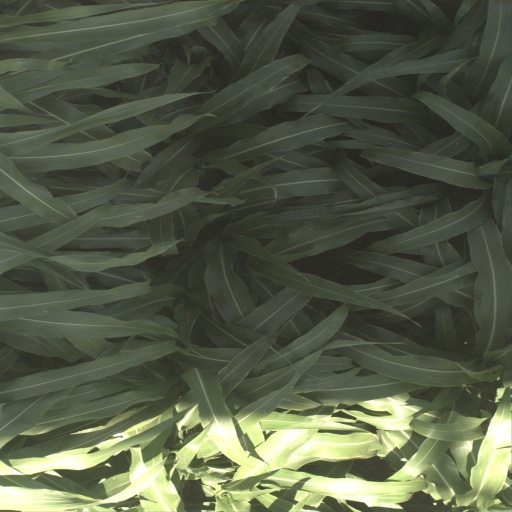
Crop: sorghum